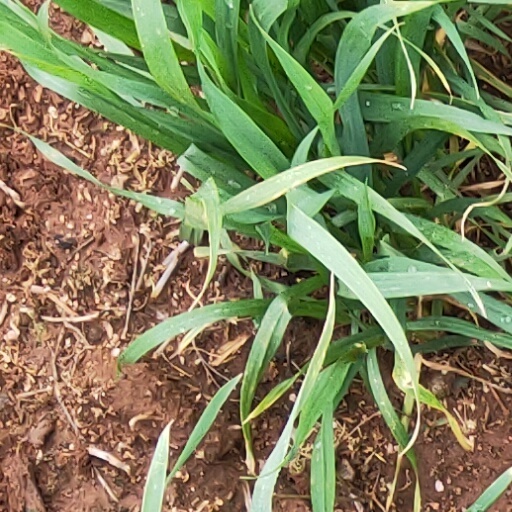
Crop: wheat